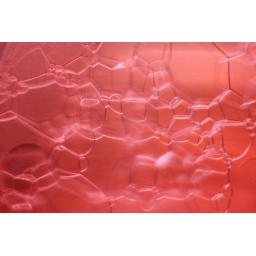
Close up of some bubbles inside a red bottle of Dettol (clearning product). Hasn't been photoshopped in anyway.